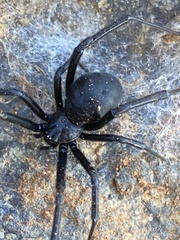
Species: Lactrodectus_hesperus